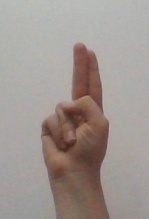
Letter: taa